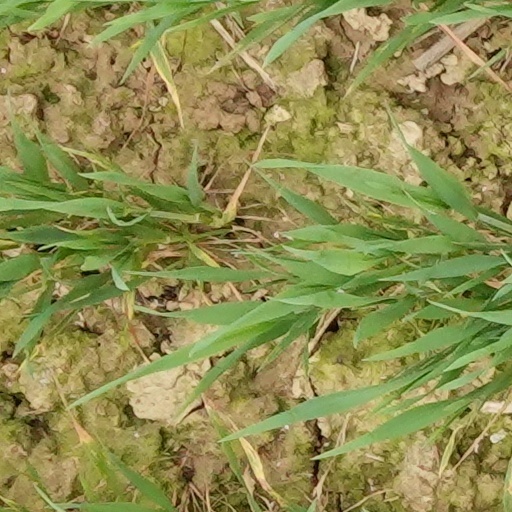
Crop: wheat